Irish language

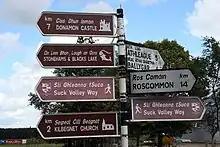
Bilingual road signs in Creggs, County Galway

For a number of years there has been vigorous debate in political, academic and other circles about the failure of most students in English-medium schools to achieve competence in Irish, even after fourteen years of teaching as one of the three main subjects. The concomitant decline in the number of traditional native speakers has also been a cause of great concern.